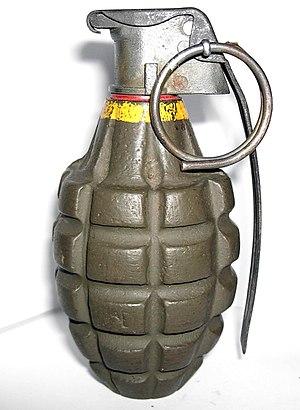
Vue de côté d'une grenade Mk II-A1 jaune datant de la Seconde Guerre mondiale. Elle est équipée d'un bouchon allumeur M10A3.
Une grenade à main est un petit engin explosif tenu en main et destiné à être lancé, pour ensuite exploser après un court laps de temps.
Half-Life est un jeu de tir à la première personne, développé par Valve Corporation et publié par Sierra le 19 novembre 1998 pour Microsoft Windows. Il est ensuite publié sur la plate-forme Steam depuis 2003 et disponible depuis janvier 2013 pour Mac et Linux. Le jeu utilise une version profondément modifiée du Quake engine, appelée GoldSrc. Le jeu a également été porté sur PlayStation 2 et publié le 15 novembre 2001.
La grenade à fragmentation Mk II était la grenade à main standard des forces armées des États-Unis, de la fin de la Première Guerre mondiale à la fin des années 1960.